Question: What color is the truck?
Tambaya: Menene launin babbar motar?
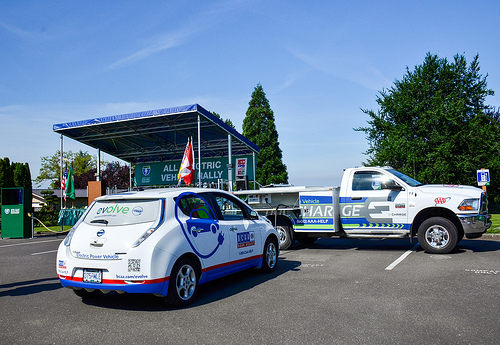
Answer: White.
Amsa: Fari.